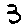
Label: 3